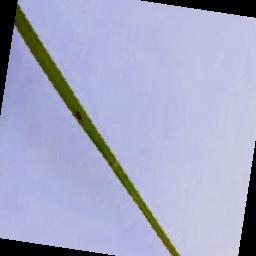
Label: Rice___Brown_Spot